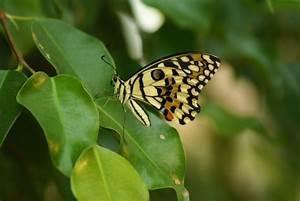
butterfly